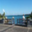
Label: bridge